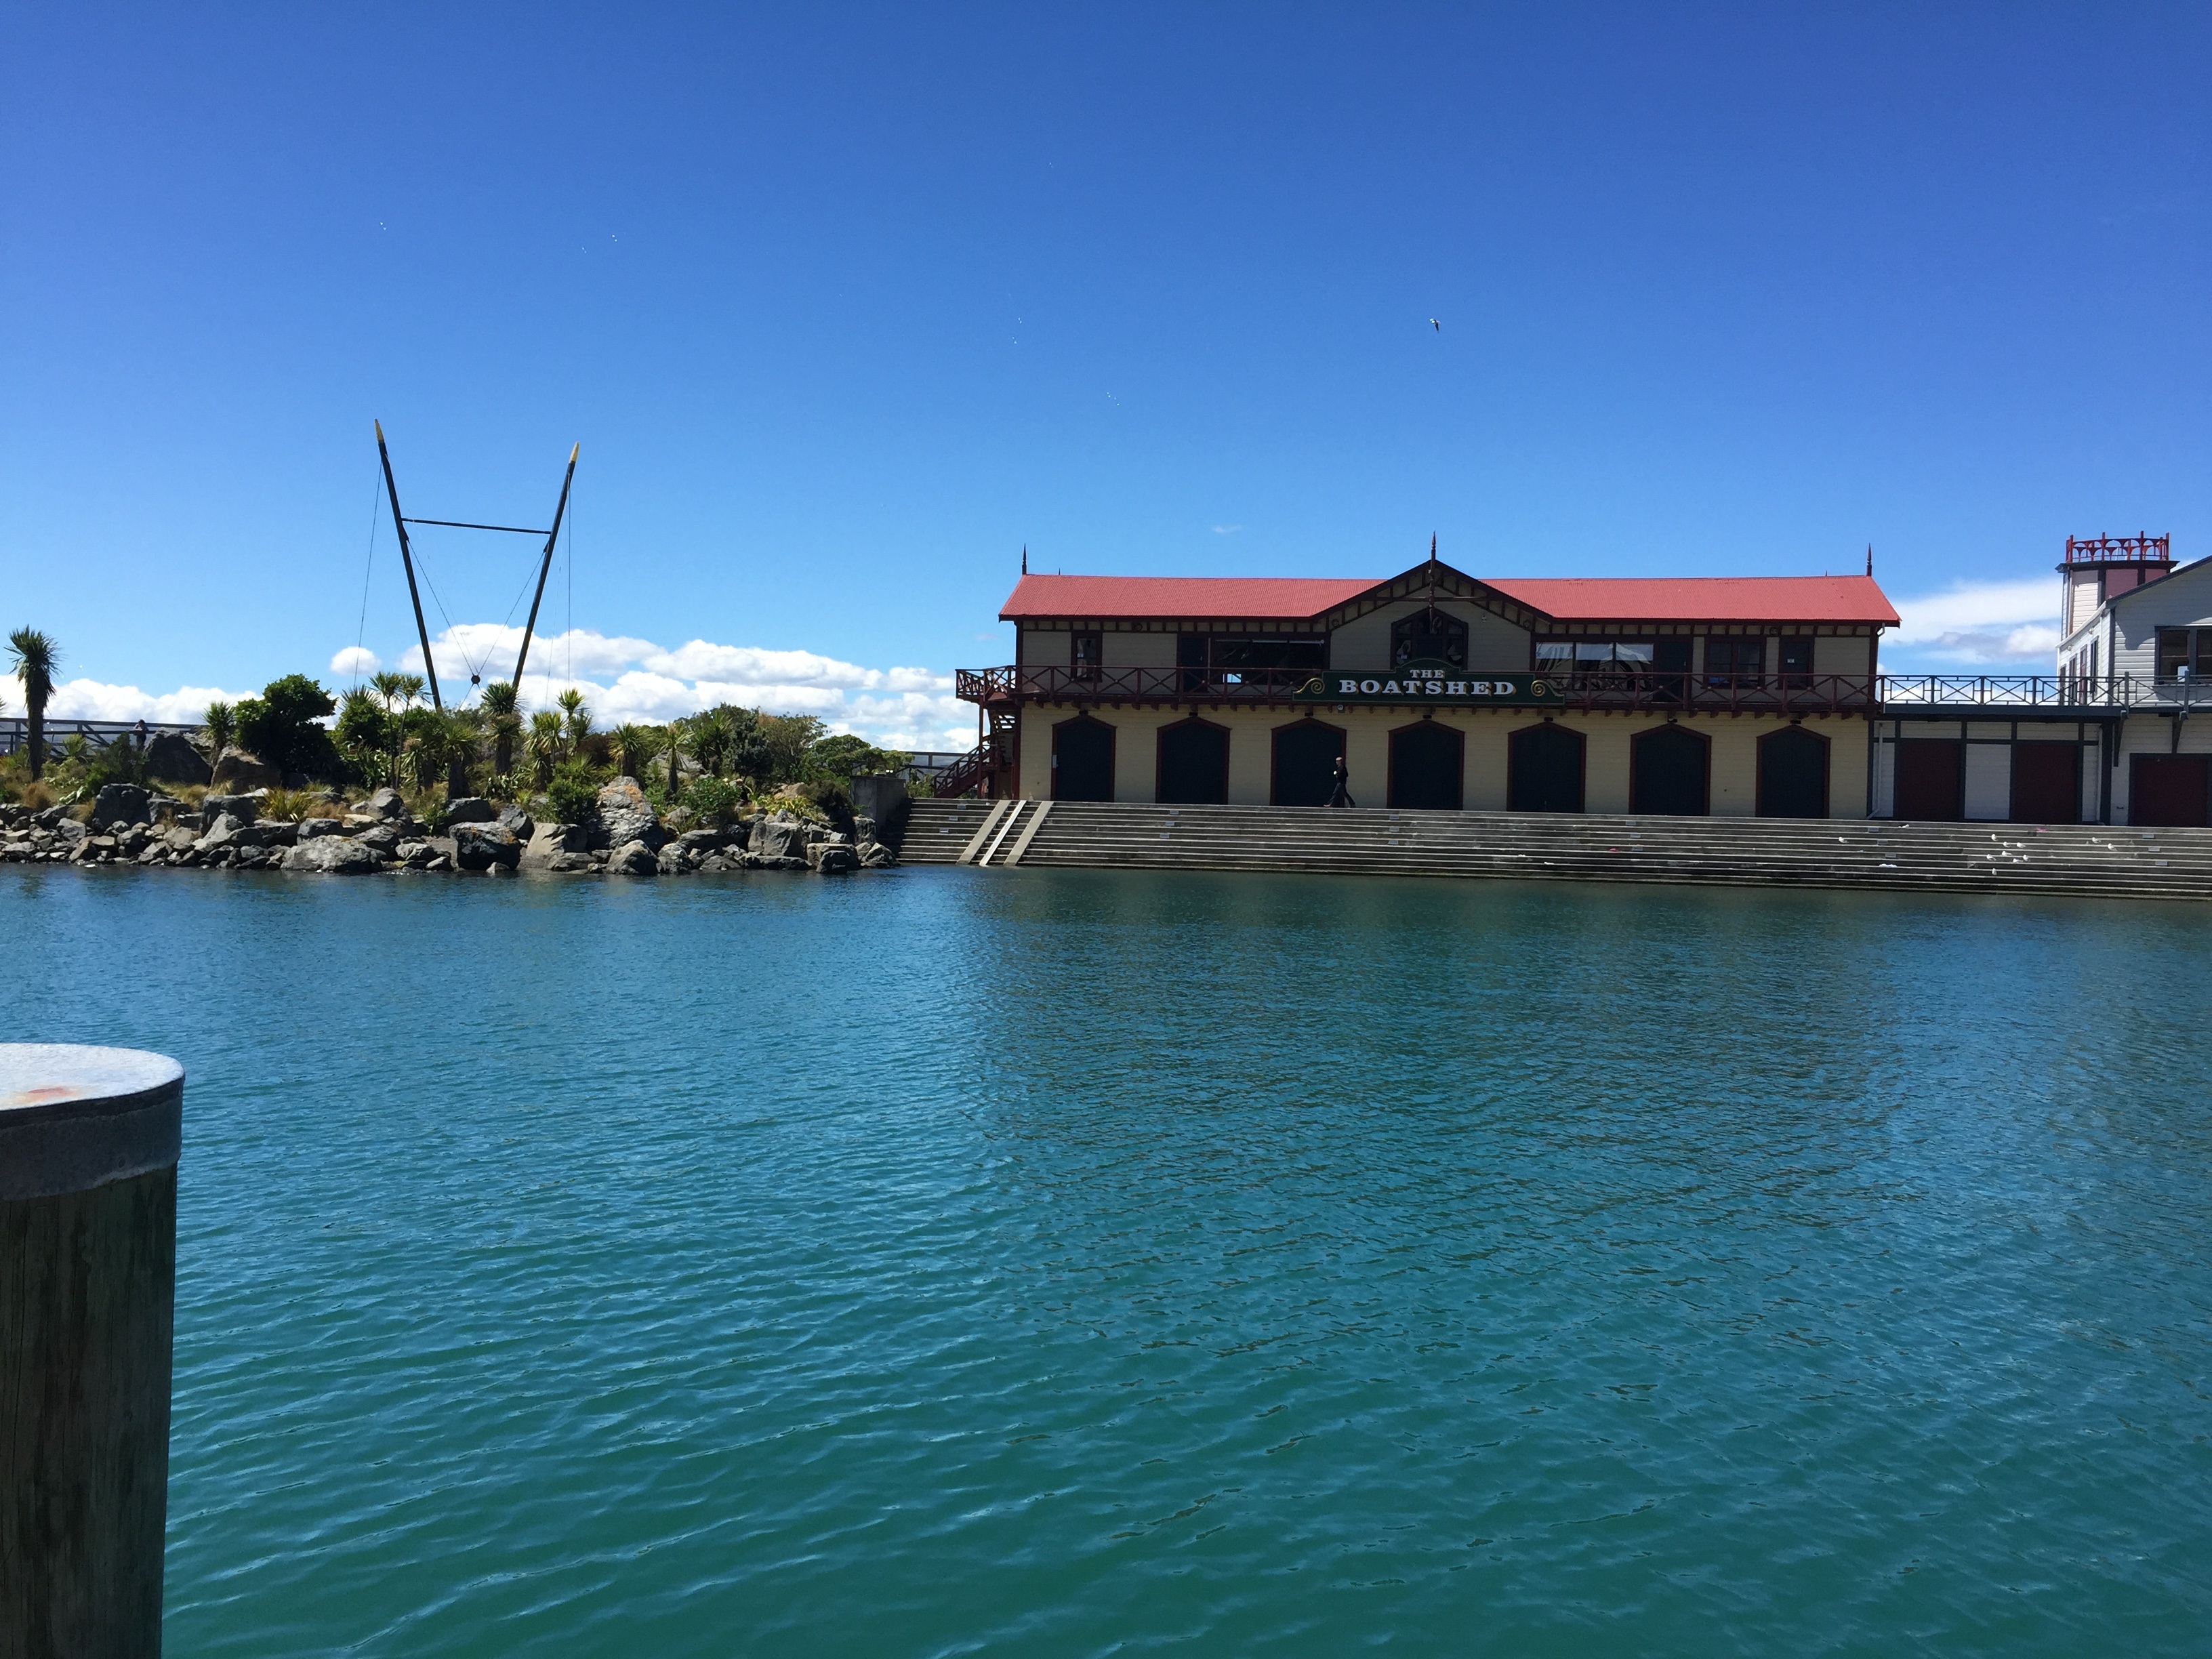
sea, dock, lake, building, vacation, bay, landmark, marina, waterfront, wellington, estate, boat shed